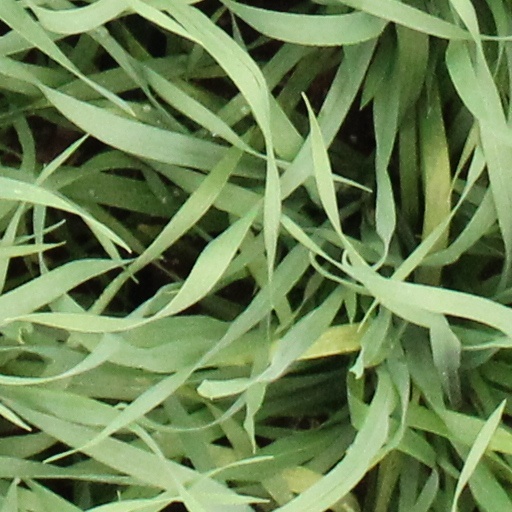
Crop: wheat